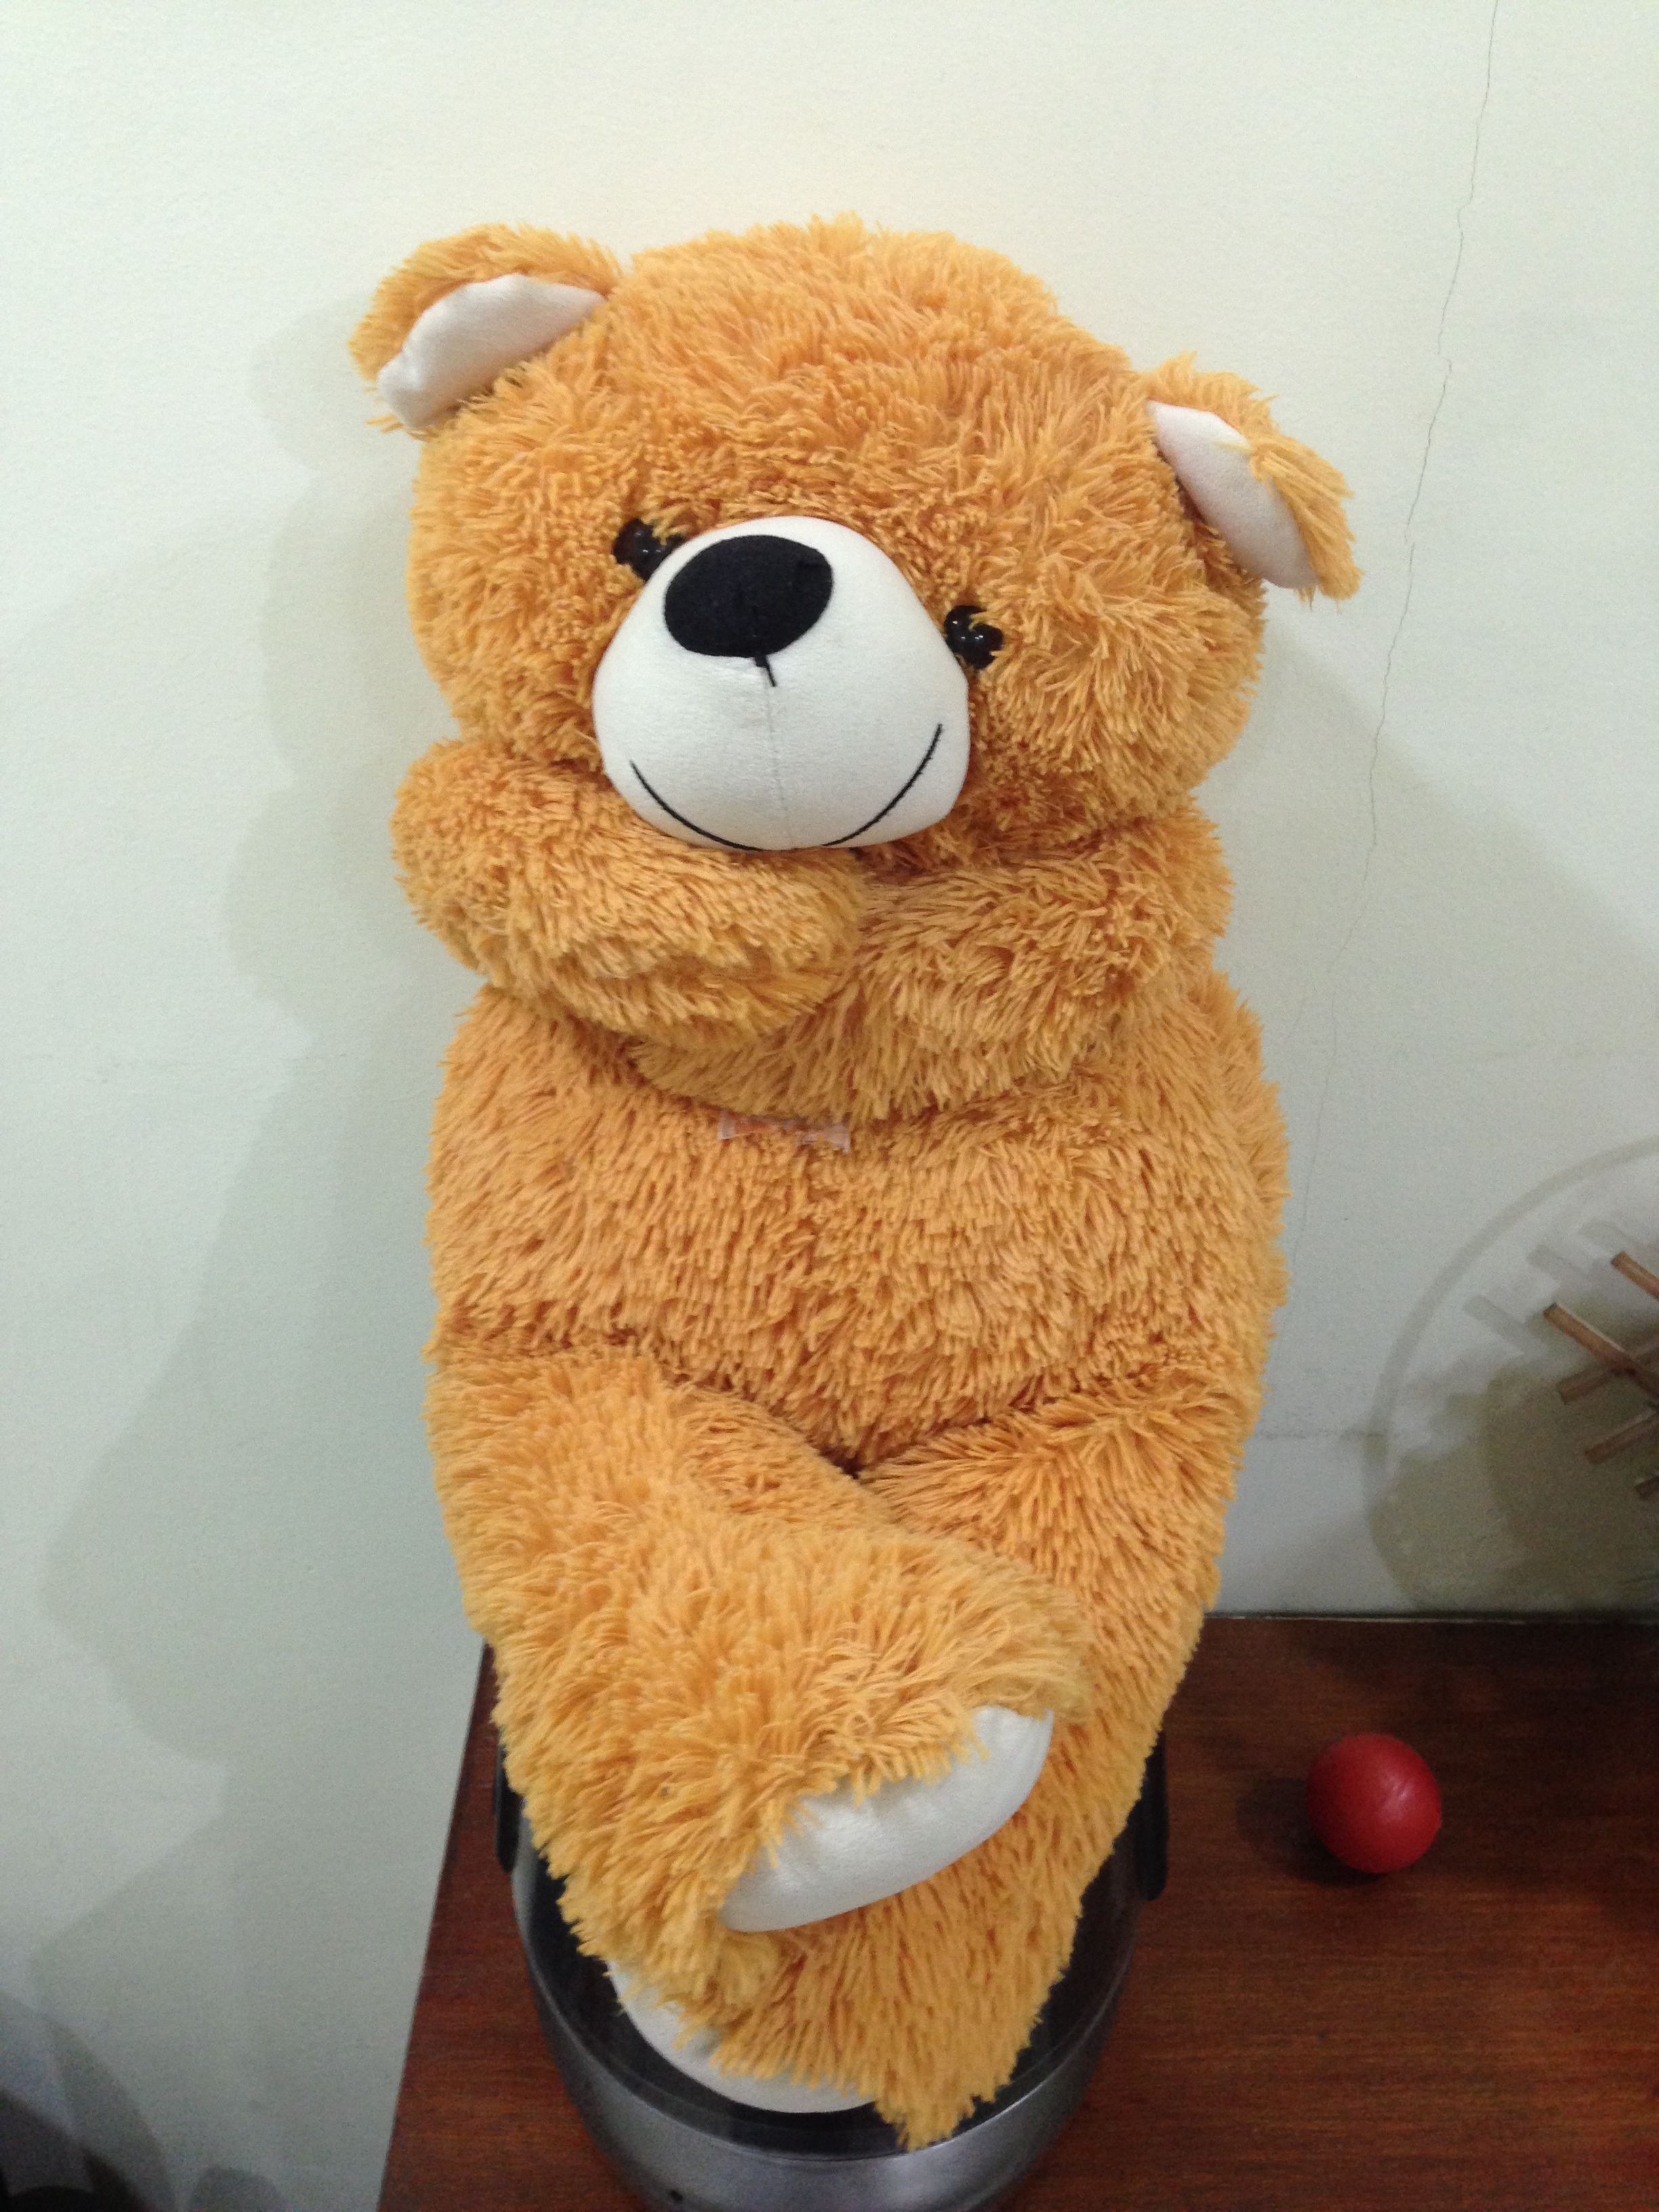
bear, toy, teddy bear, textile, plush, teddy, soft toy, stuffed toy